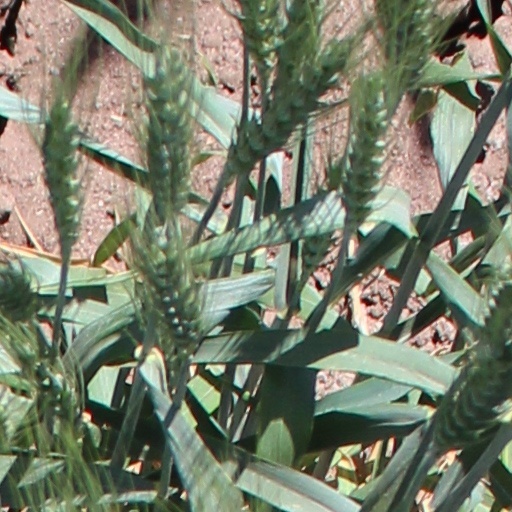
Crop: wheat